Death on the Run (1954 film)

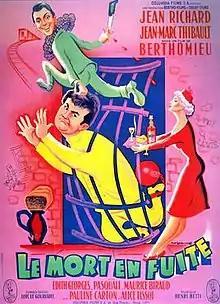

Death on the Run (French: Les deux font la paire) is a 1954 French comedy film directed by André Berthomieu and starring Jean Richard, Jean-Marc Thibault and Edith Georges. It is a remake of the 1936 film of the same title which Berthomieu had also directed.